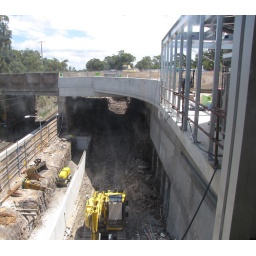
Platform retaining walls have been constructed and excavation under the bridge extension is well underway.